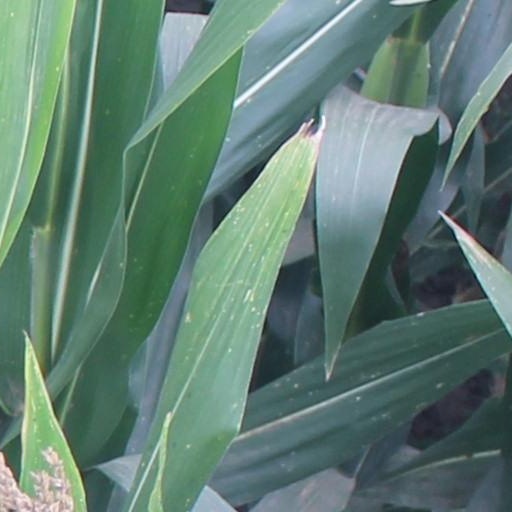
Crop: maize; corn